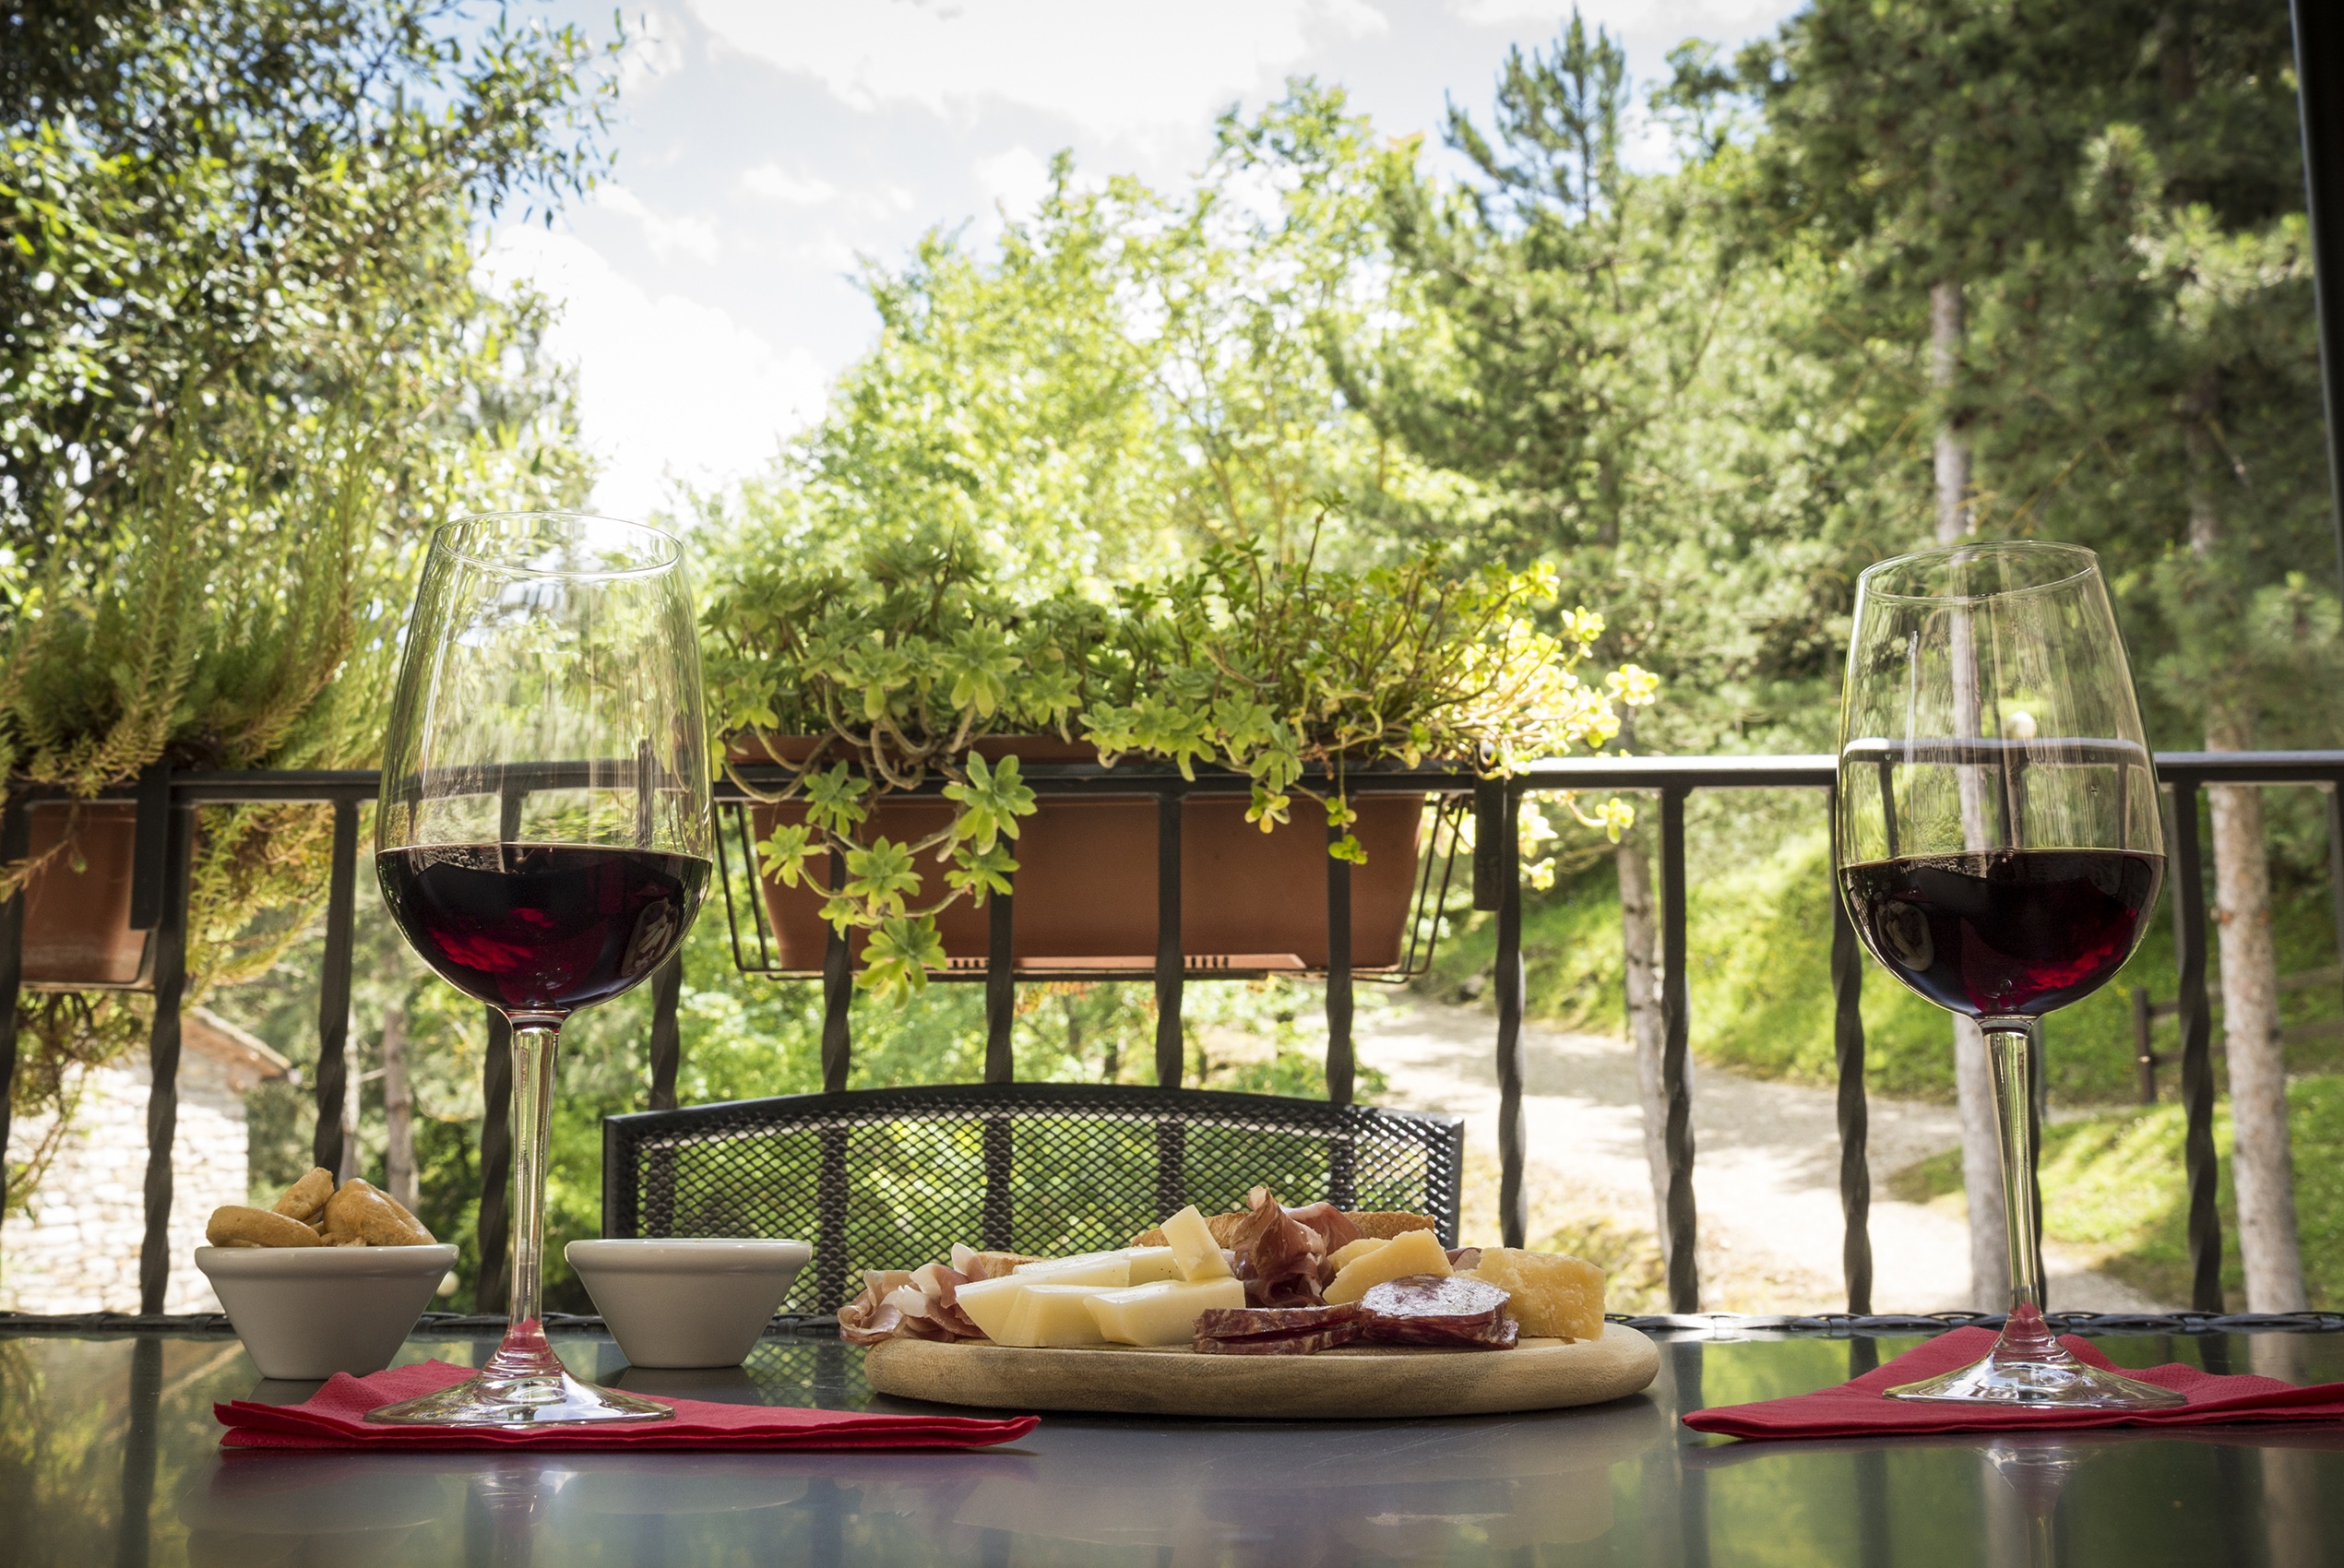
flower, restaurant, home, cottage, backyard, patio, garden, chopping board, interior design, courtyard, estate, yard, acute mountain, outdoor structure